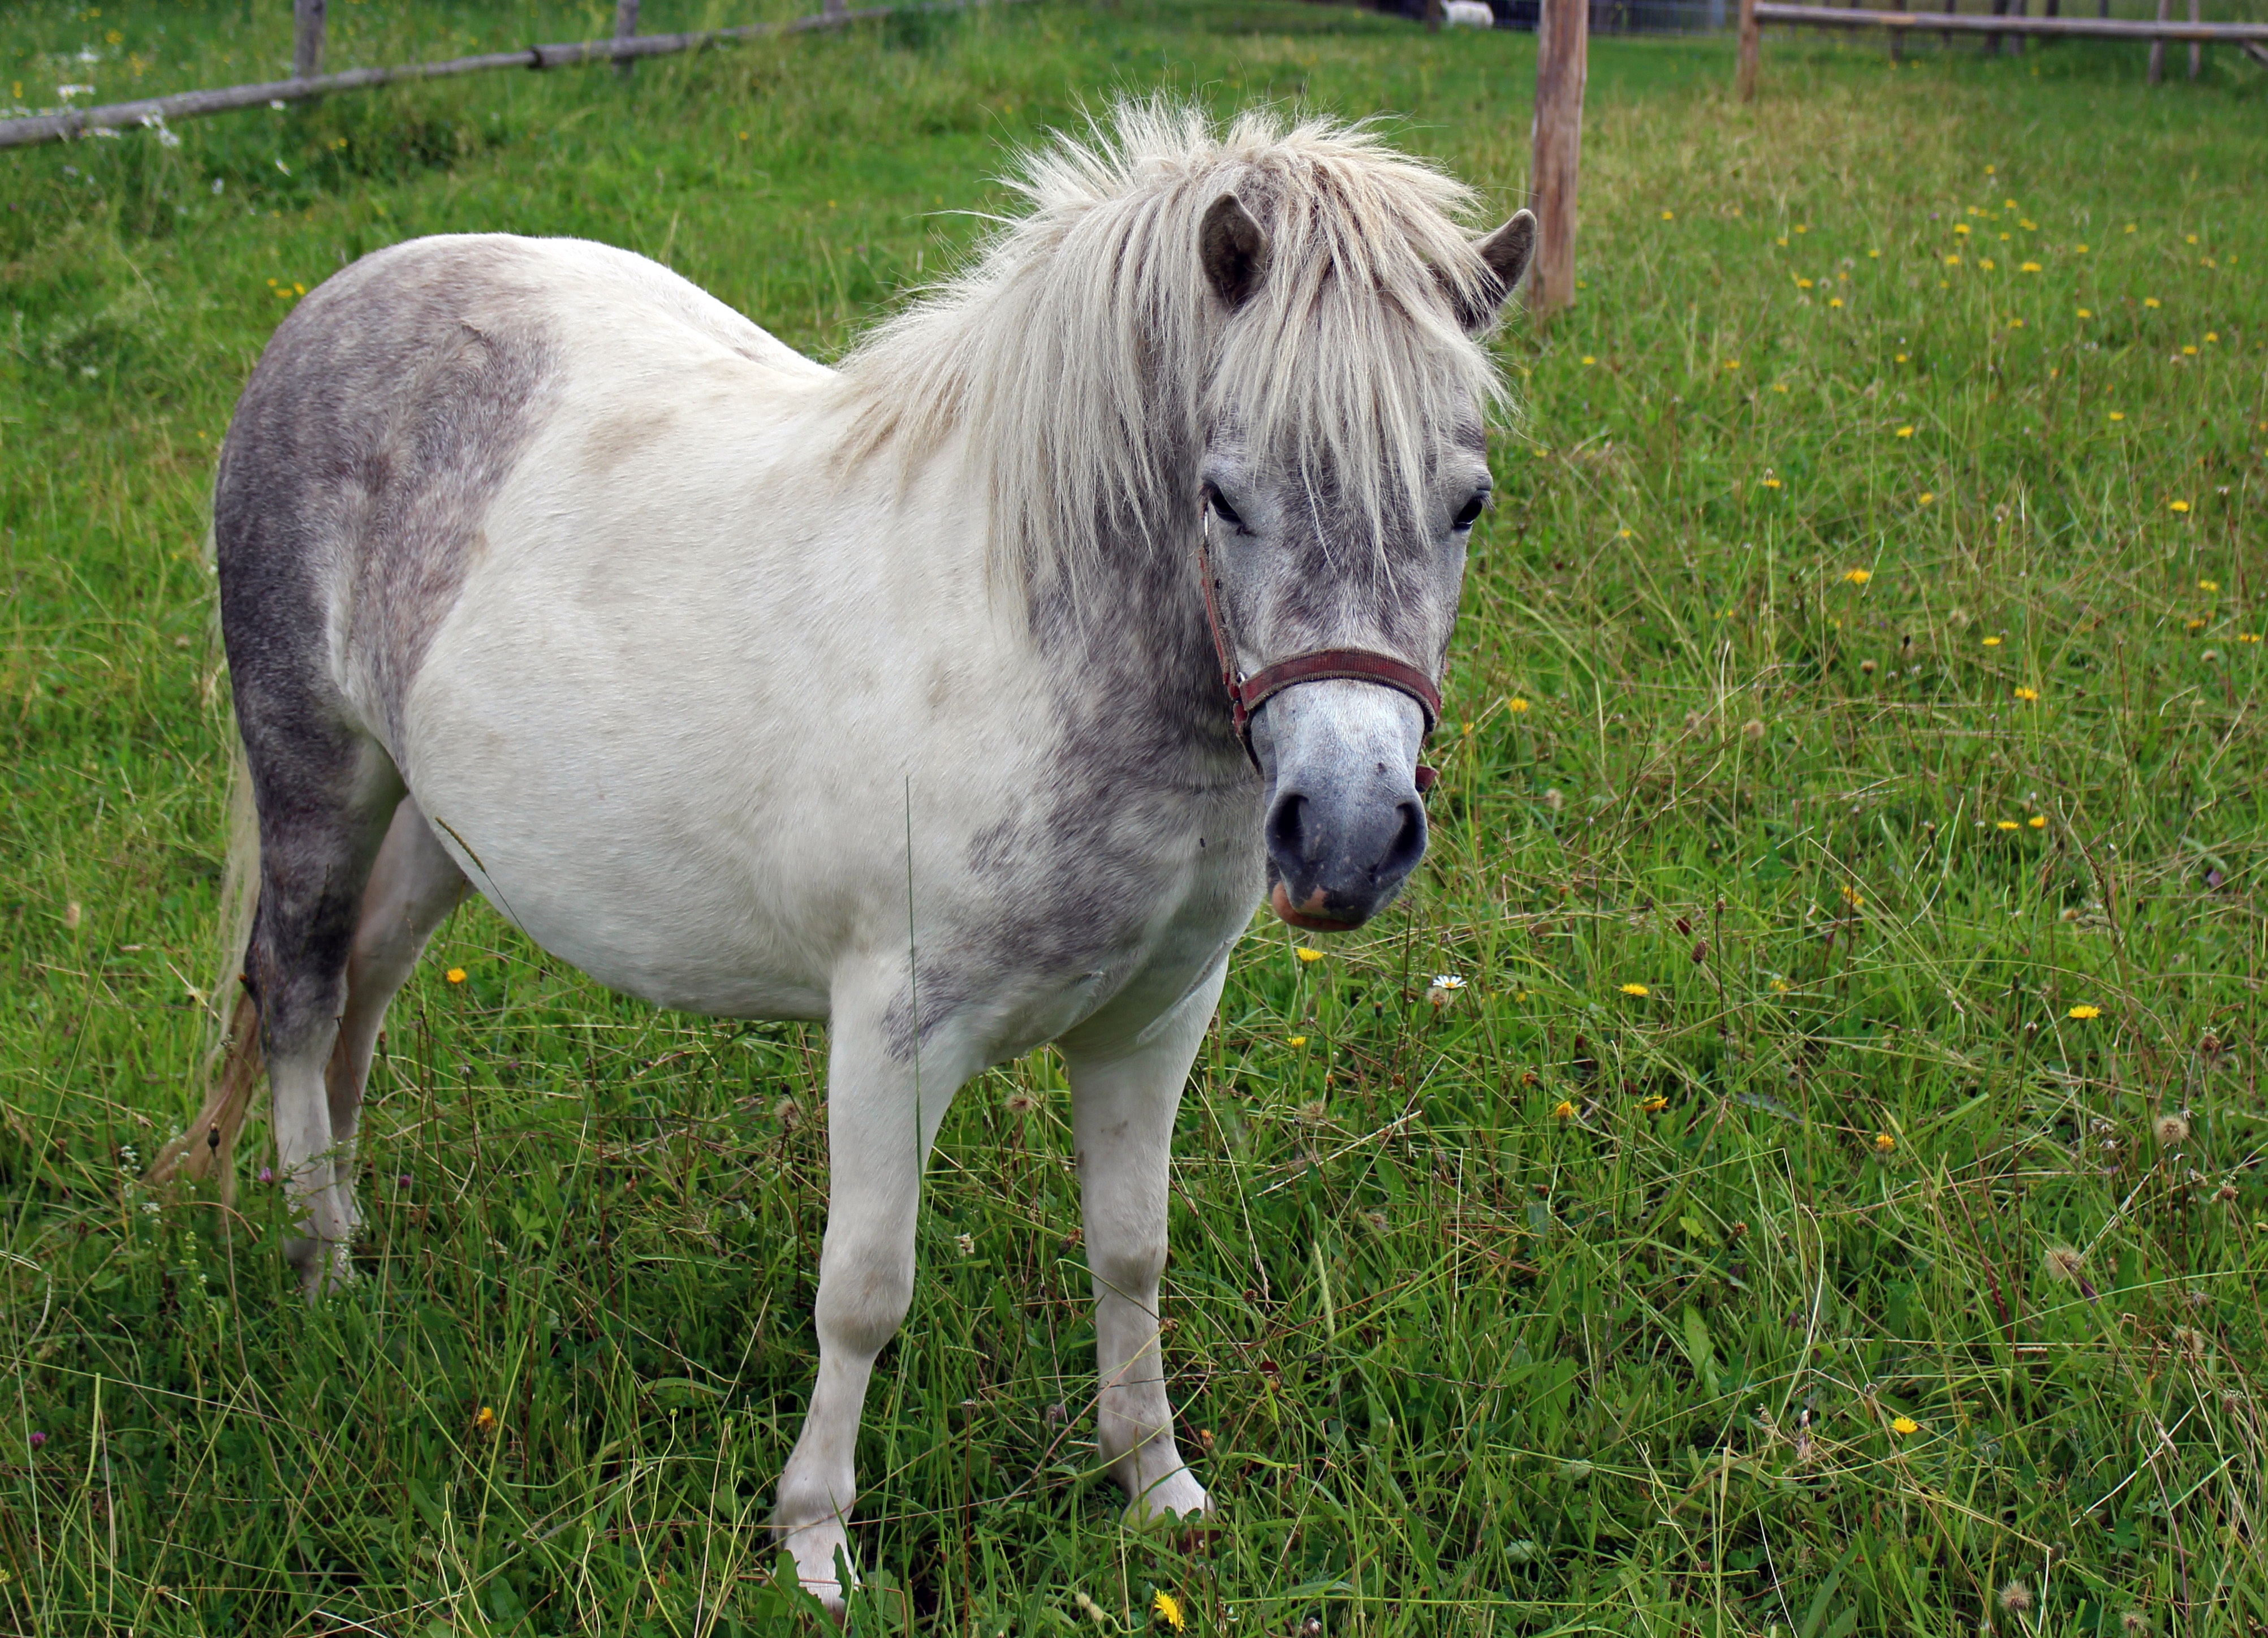
white, animal, pasture, horse, mammal, stallion, mane, ride, pony, animals, vertebrate, mare, foal, colt, horse like mammal, mustang horse